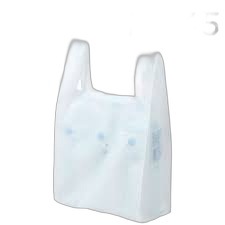
Waste category: plastic